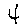
Label: 4